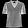
Label: T - shirt / top